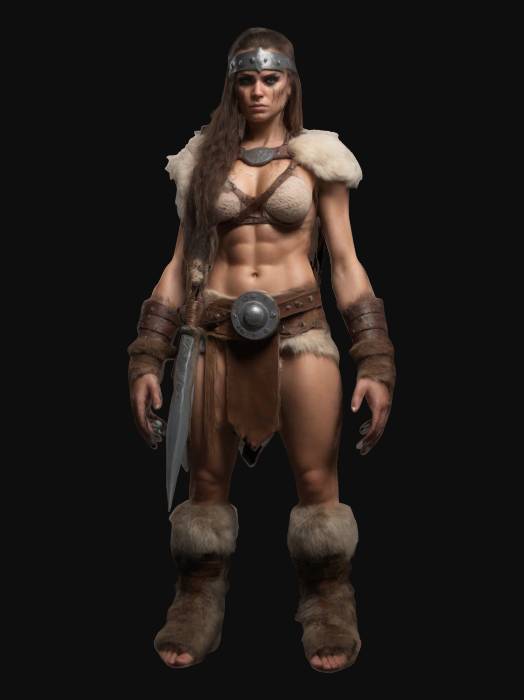
미적 점수 (1~10점): 8